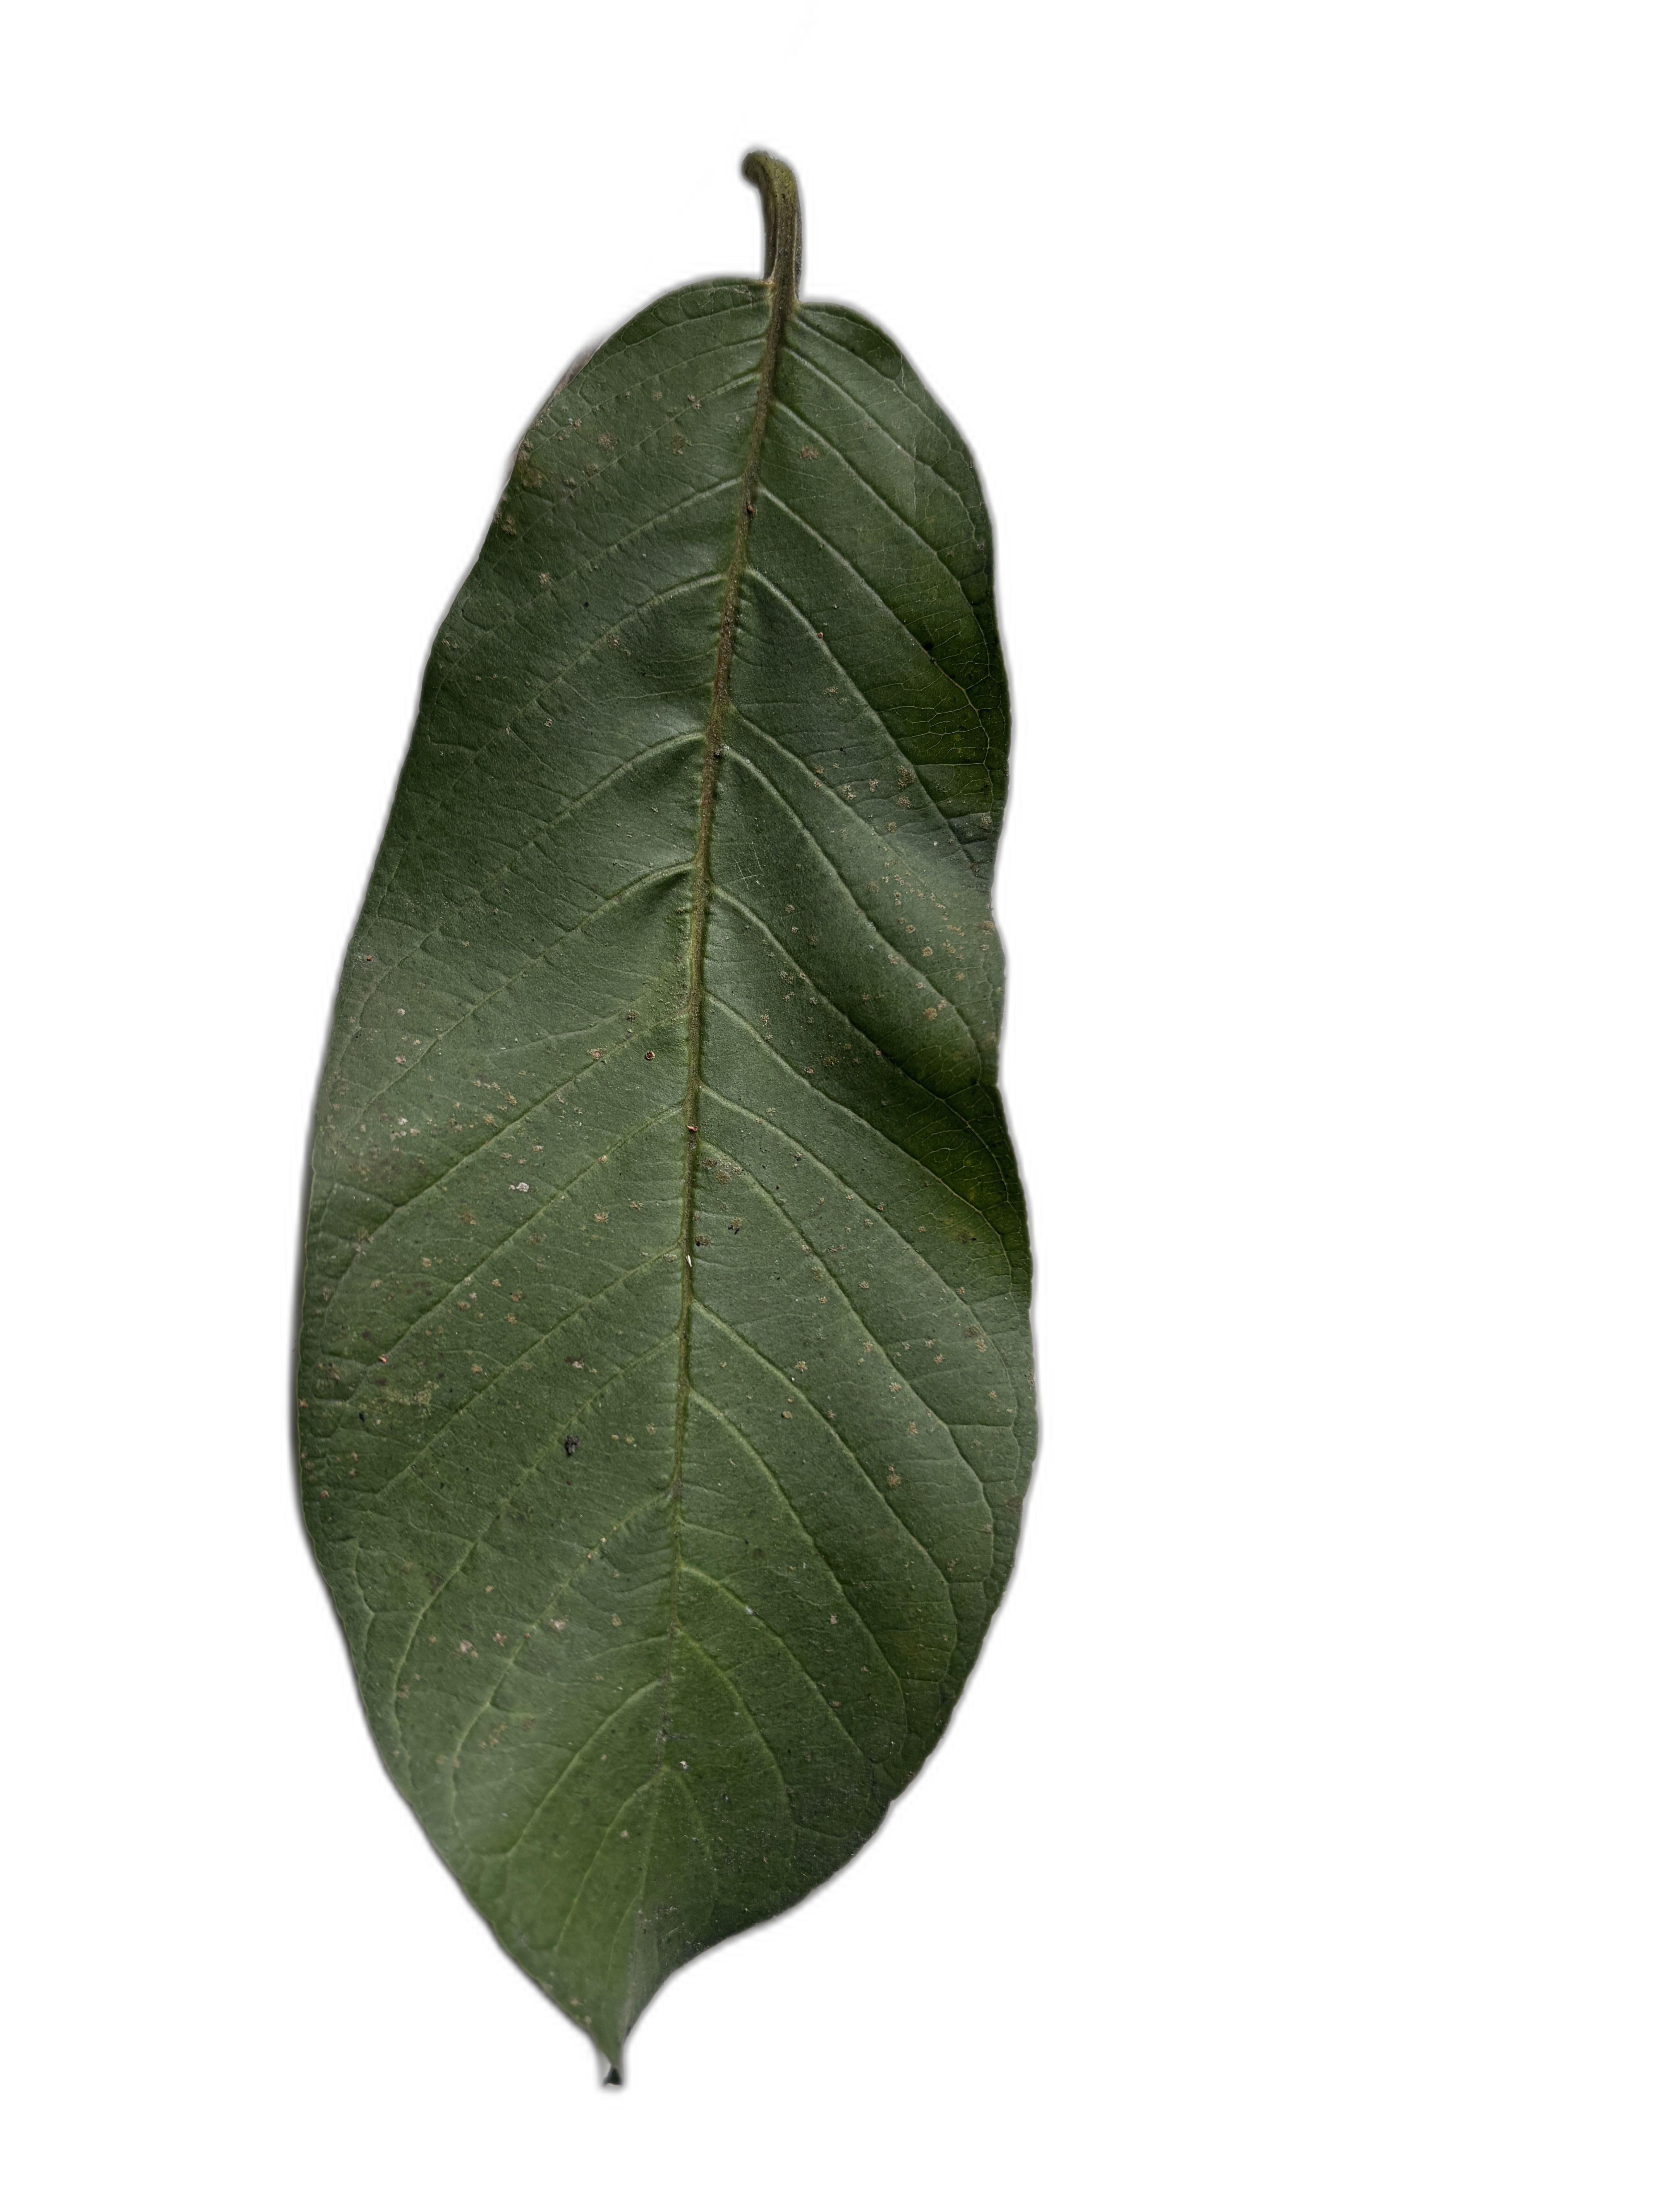
Plant part: leaf
Disease: Healthy